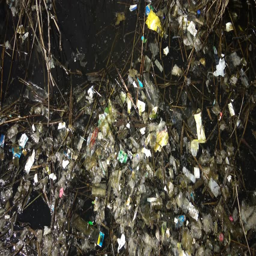
plastic debris on the river bank .